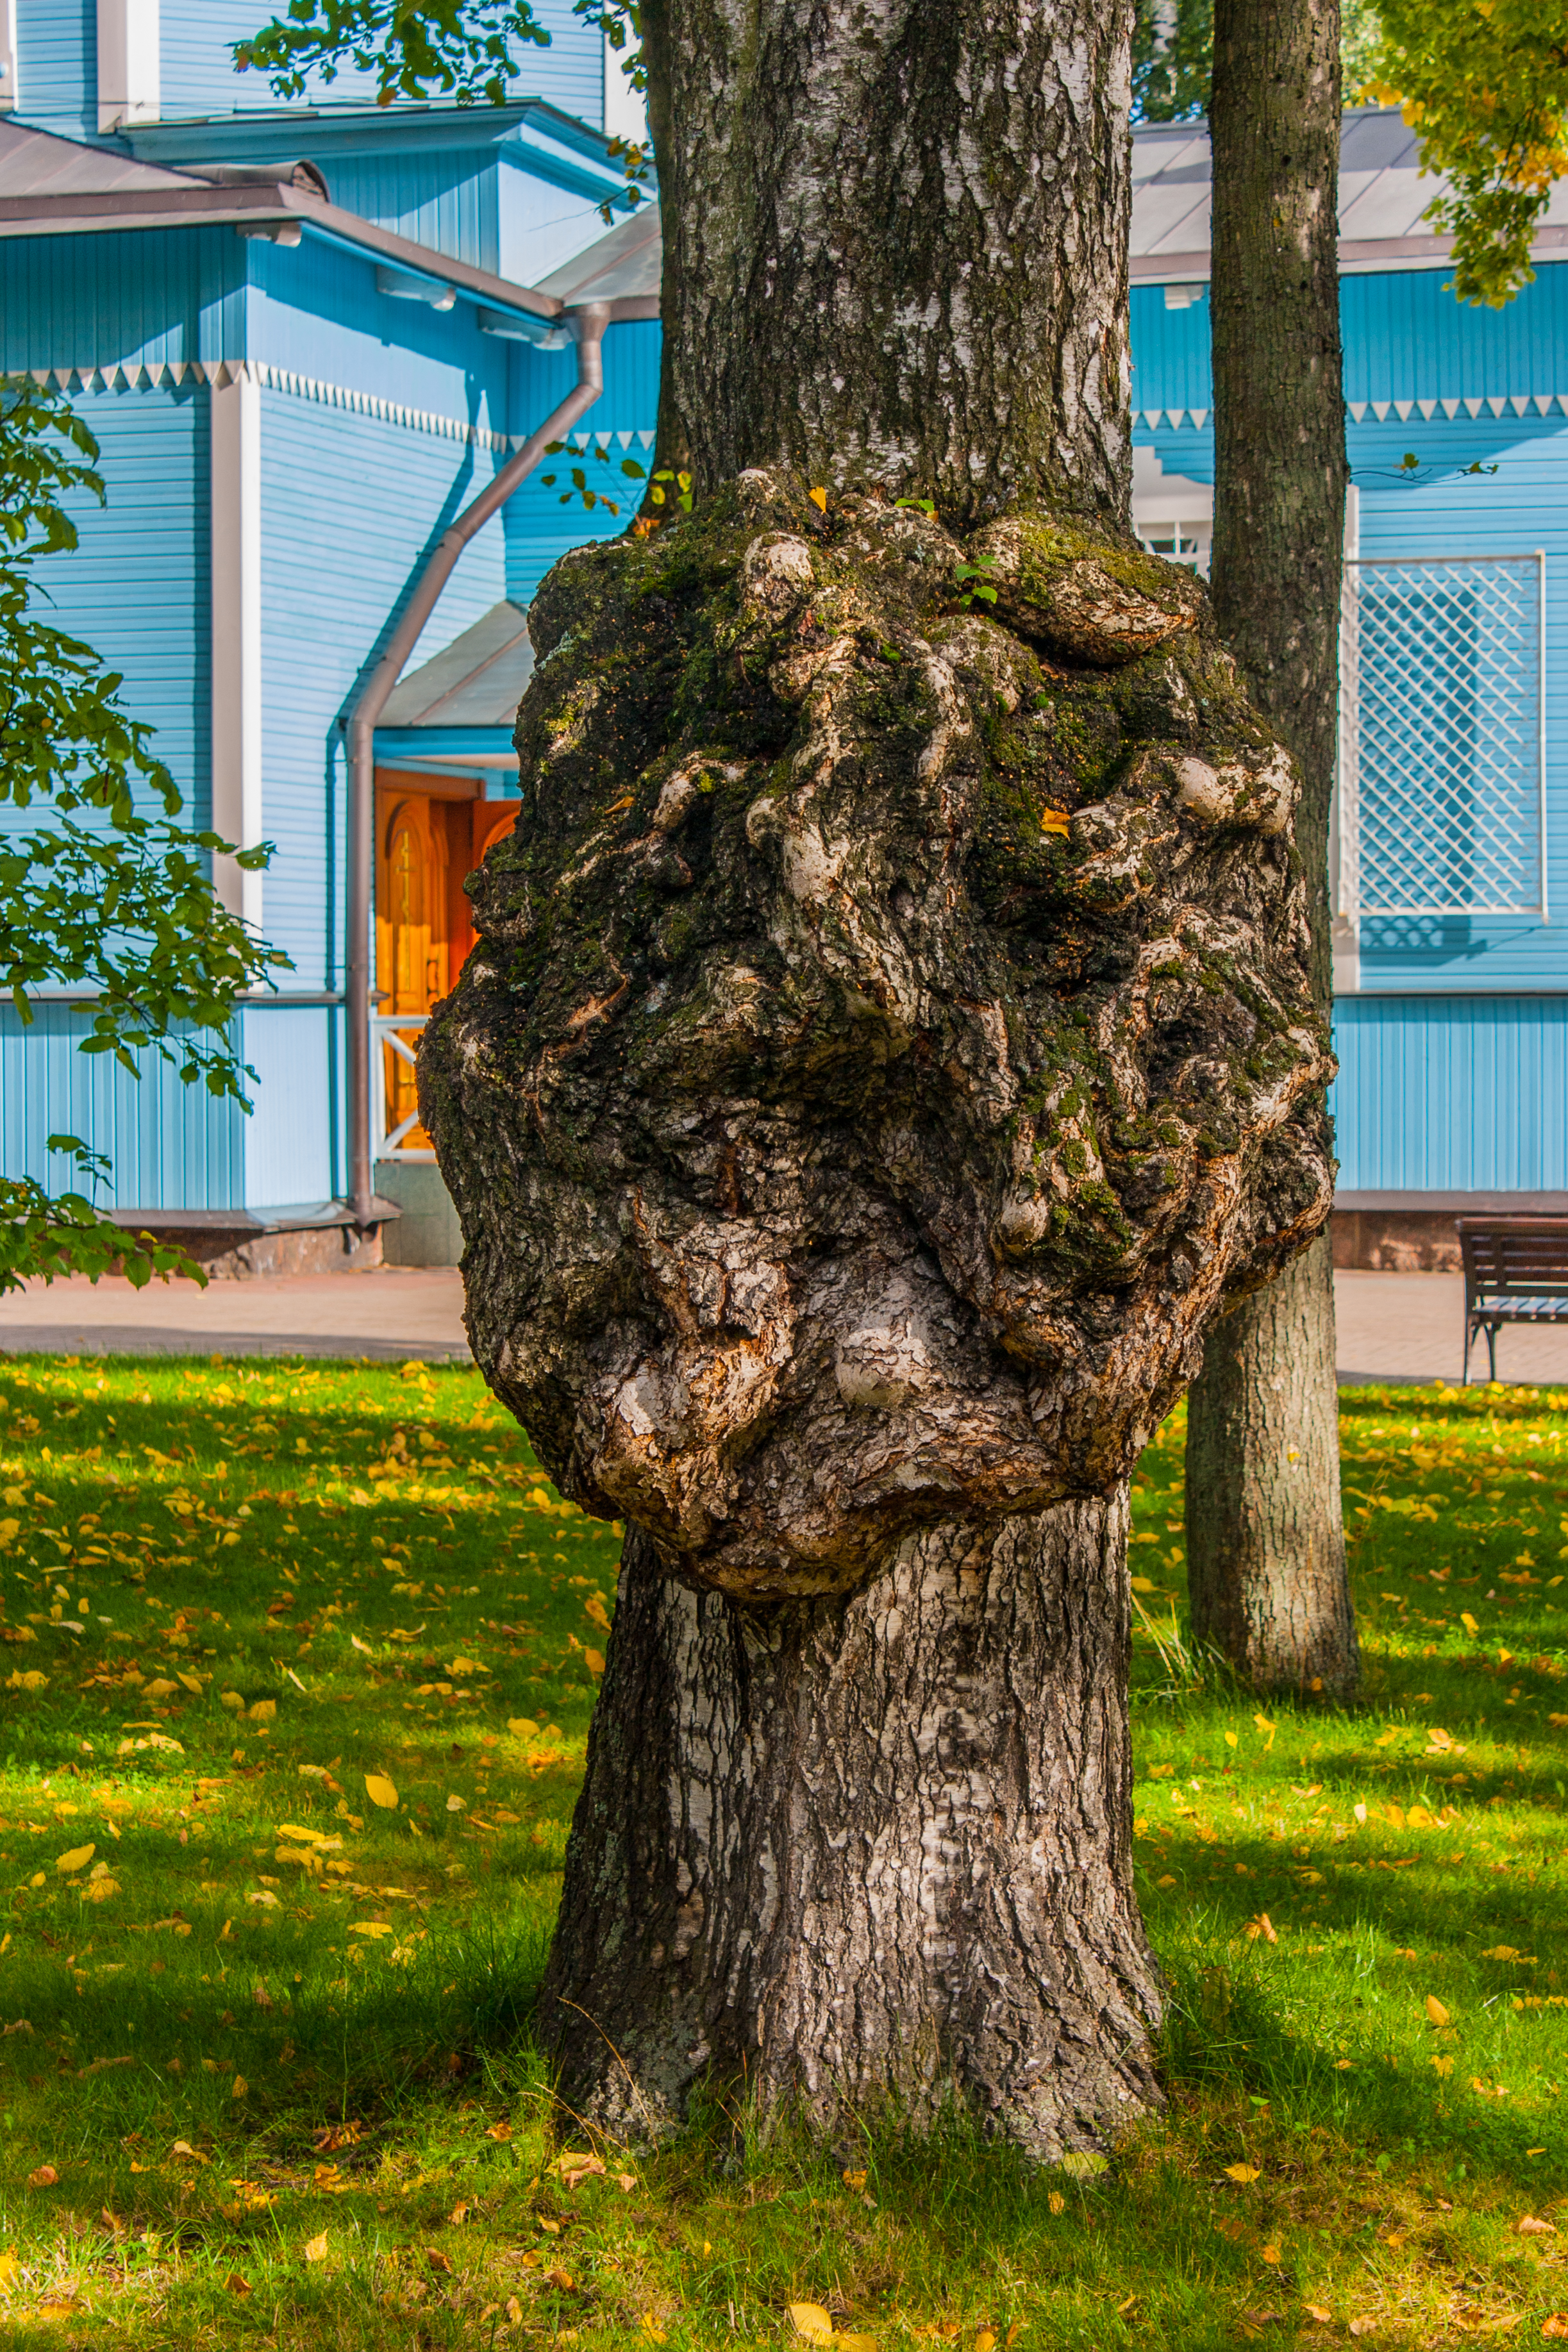
image, tree, trunk, shellbark hickory, woody plant, plant, Environmental art, grass, botany, sculpture, branch, art, rock, plant stem